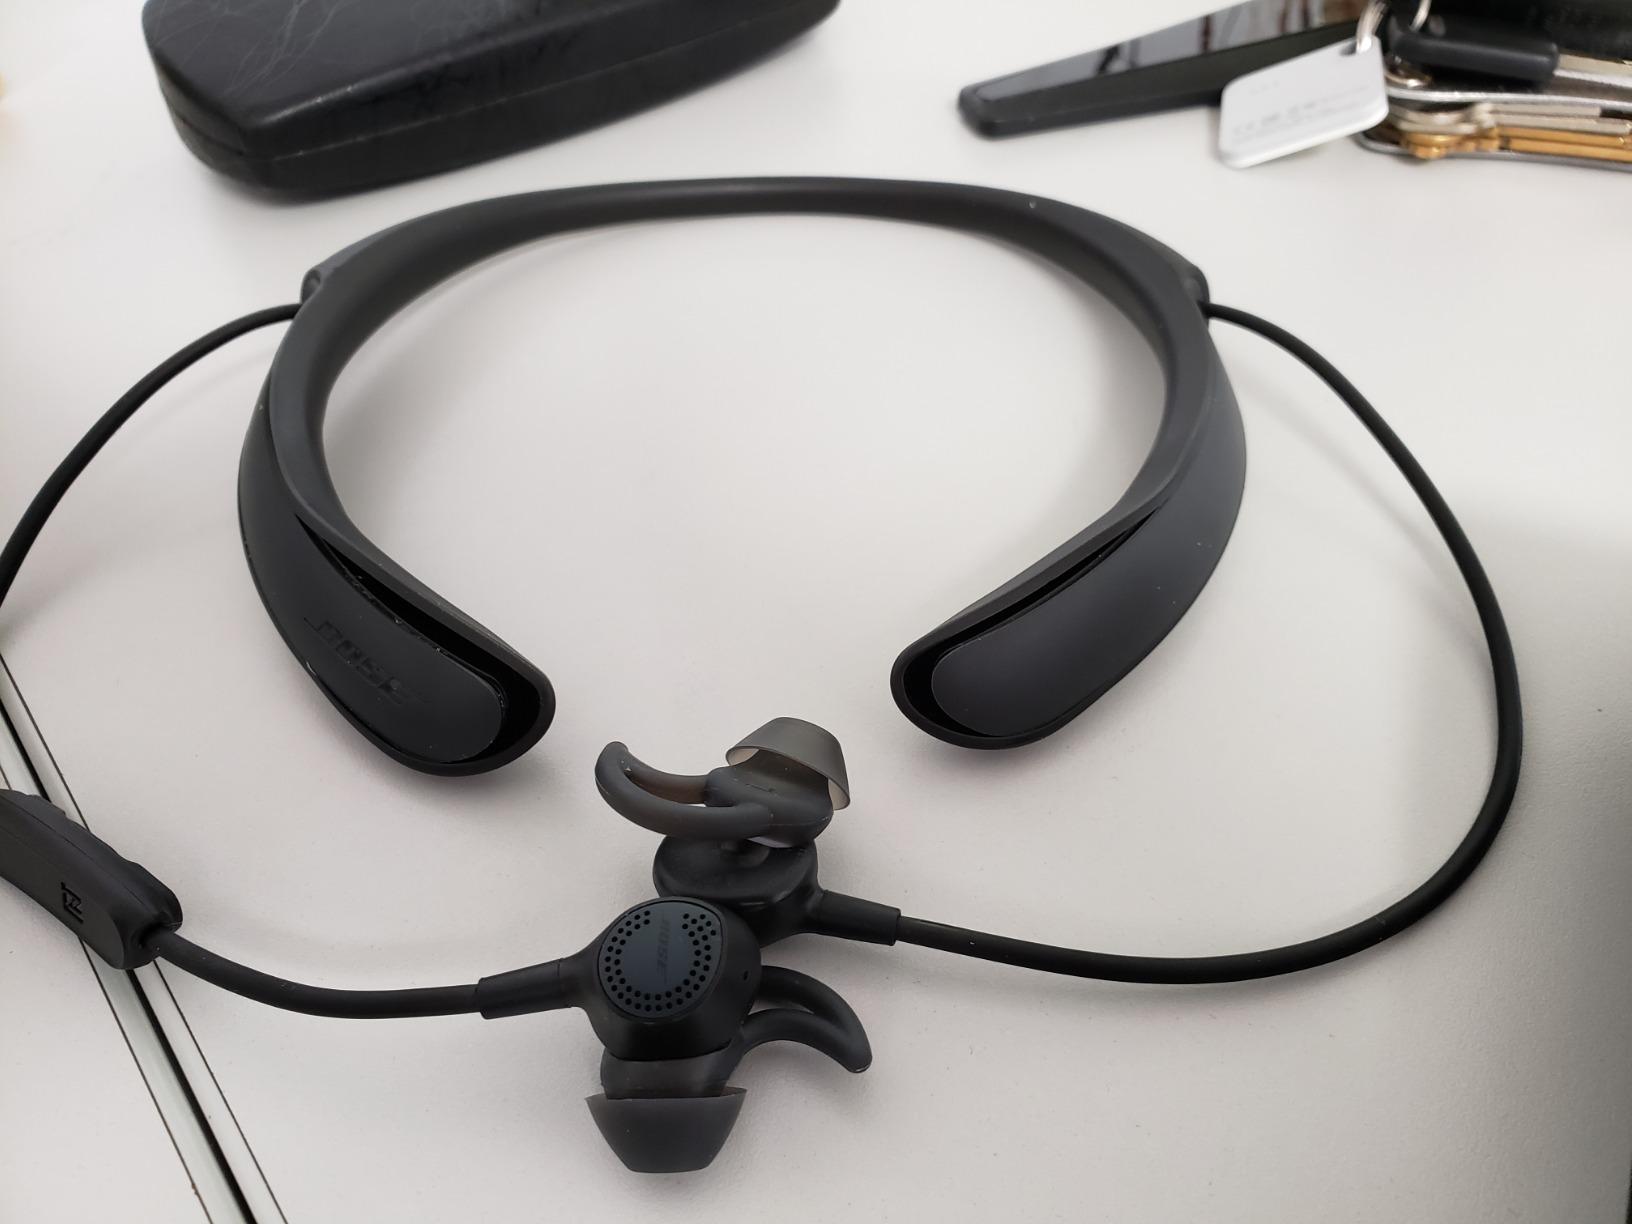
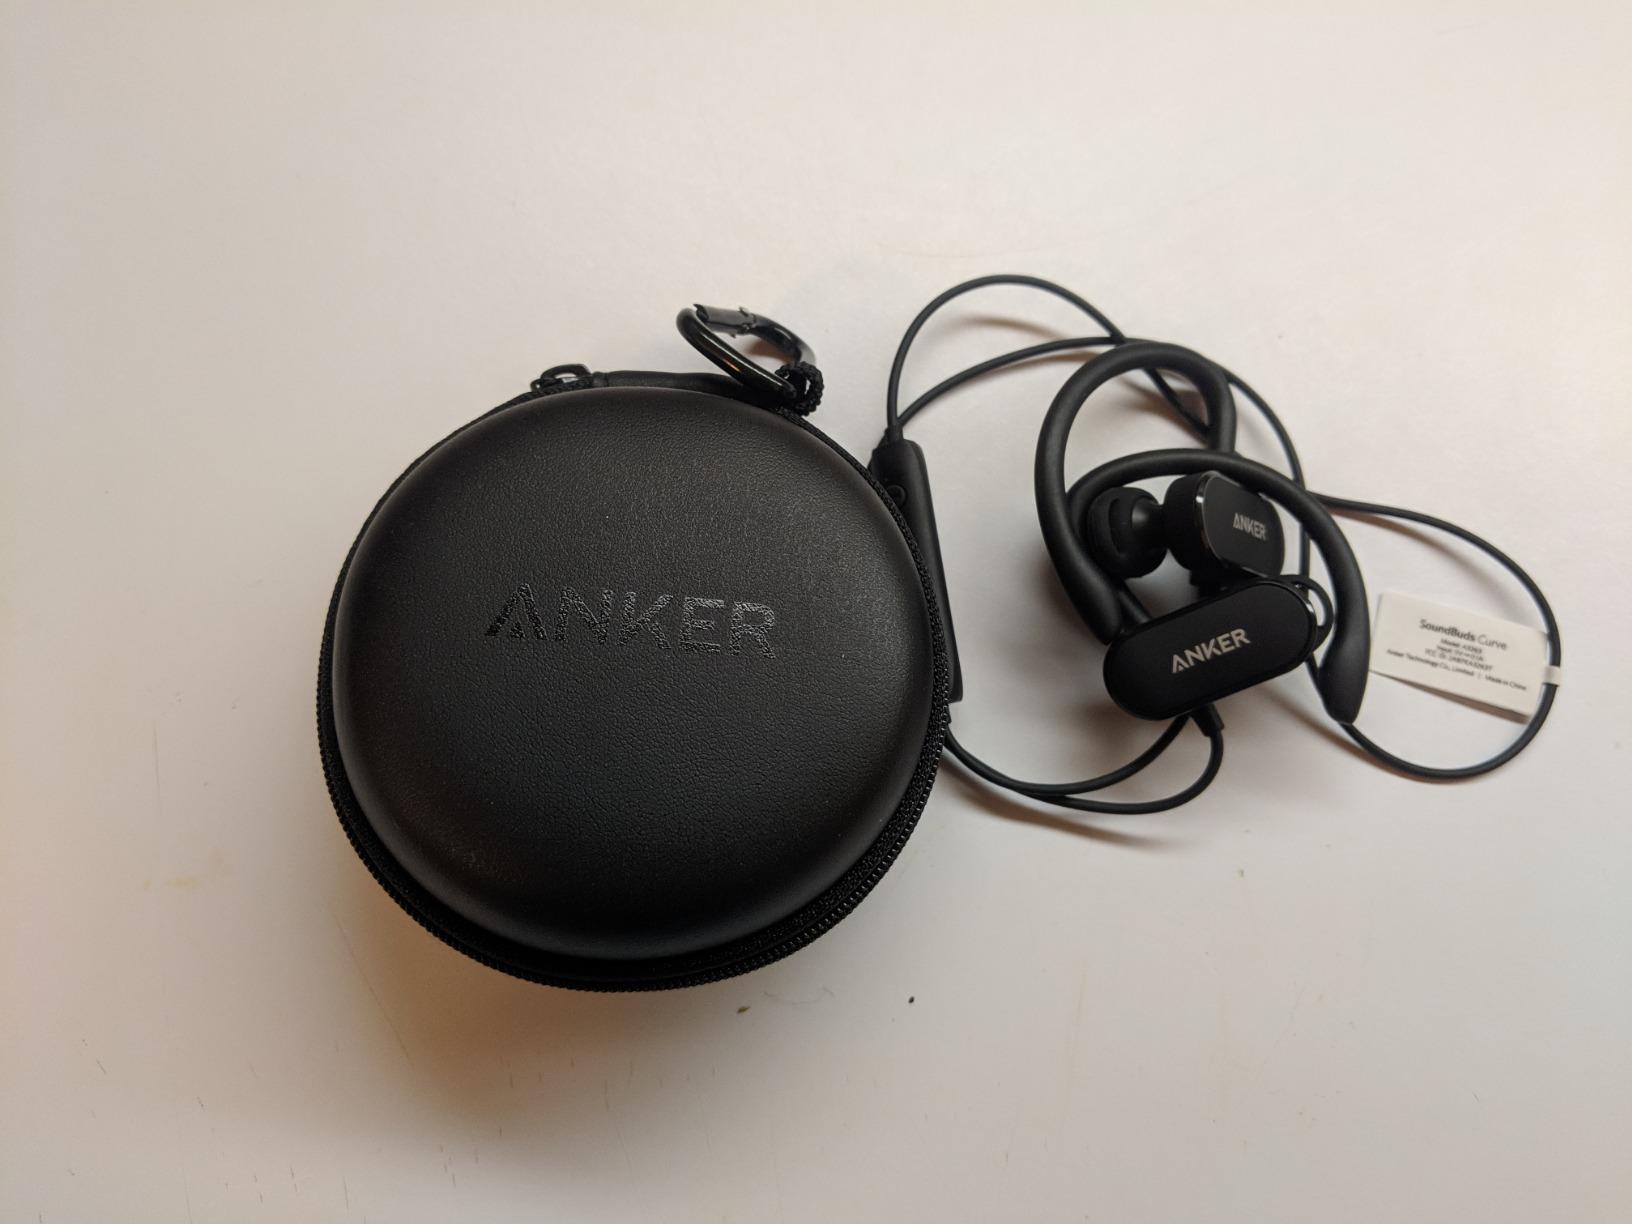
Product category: headphones
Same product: no